Sport in Halifax, Nova Scotia

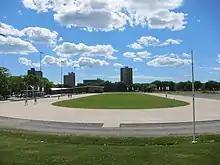
The Emera Oval, built for the 2011 Canada Games

In 1969, the then cities of Halifax and Dartmouth hosted the first edition of the Canada Summer Games. In preparation for the games the cities built a range of new sports venues, including a softball facility, the paddling course at Lake Banook, and the first Olympic-size swimming pool in Atlantic Canada, the Centennial Pool.